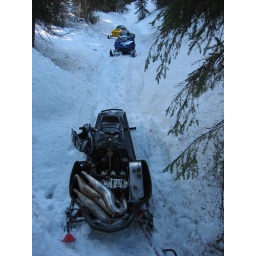
The creek gully on the way down, we could hear the water running under the snow